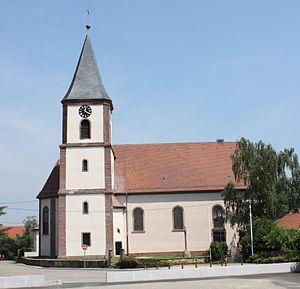
Clocher de Ruelisheim en 2010
Ruelisheim est une commune de la banlieue de Mulhouse située dans le département du Haut-Rhin, en région Grand Est.